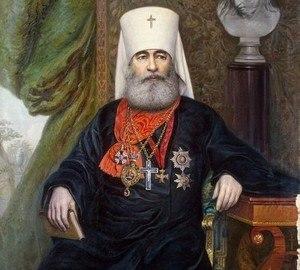
Andreï Kareline est un peintre, graphiste et portraitiste russe.